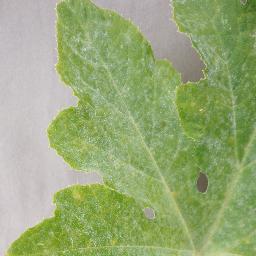
Label: Squash___Powdery_mildew